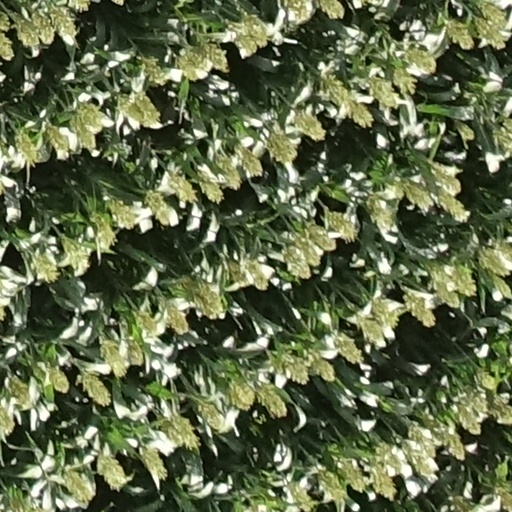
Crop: sorghum